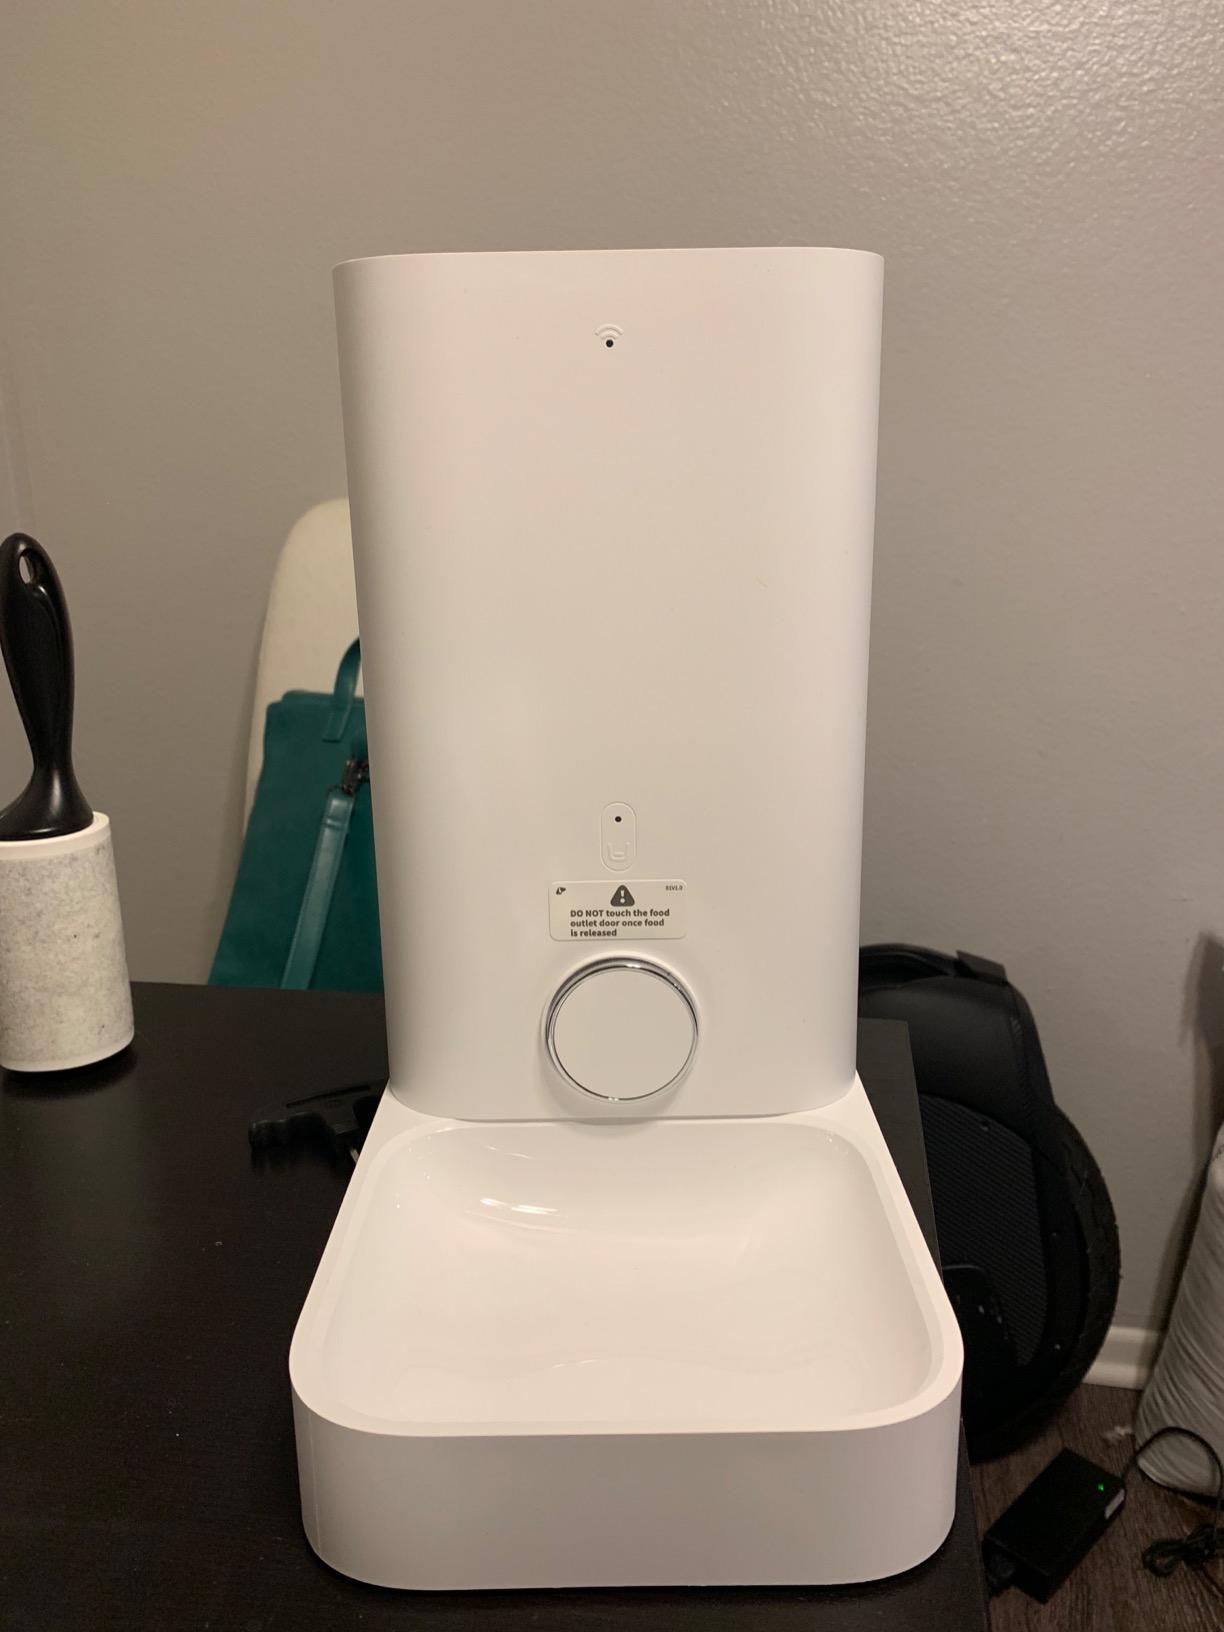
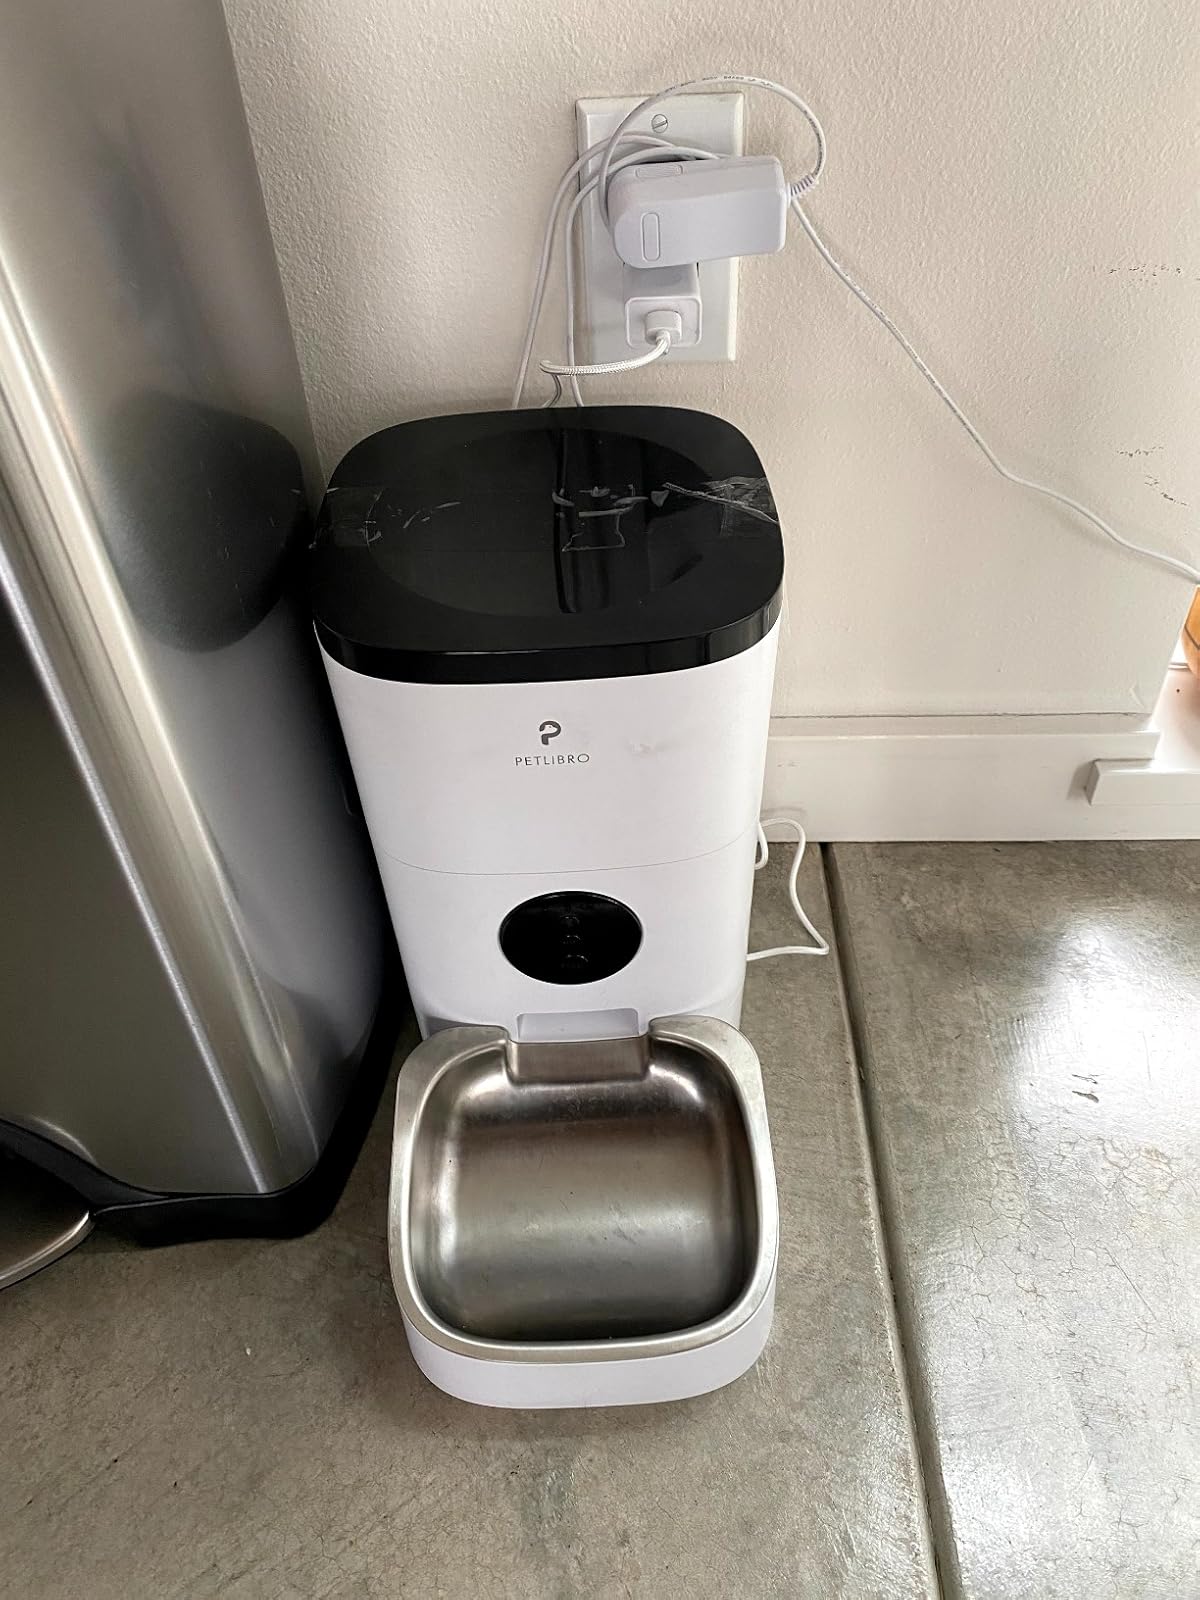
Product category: items_feeder
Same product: no